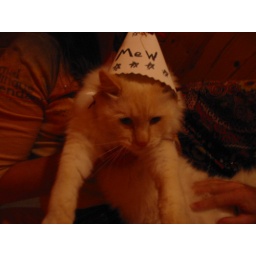
cats in party hats